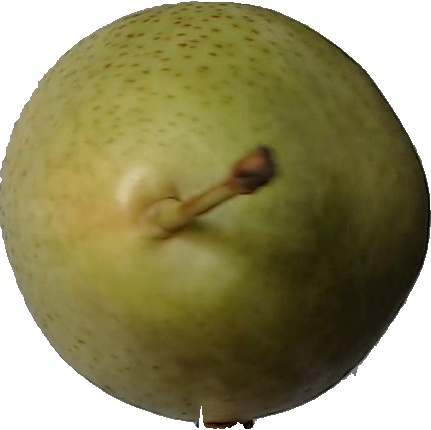
Label: pear_1